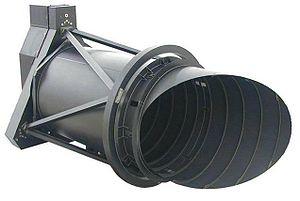
High Resolution Imaging Science Experiment est une caméra de la sonde spatiale Mars Reconnaissance Orbiter. D'une masse de 65 kilogrammes, l'instrument a été construit par la compagnie Ball Aerospace & Technologies Corp. en collaboration avec le Lunar and Planetary Laboratory de l'université de l'Arizona pour un coût approximatif de 40 millions USD. L'instrument est un télescope ayant un miroir primaire de 0,5 mètre de diamètre, ce qui lui permet de prendre des images de la surface martienne d'une résolution de 0,3 mètre par pixel.
Mars Reconnaissance Orbiter est une mission spatiale américaine de la NASA en orbite autour de Mars. La sonde spatiale MRO a été lancée le 12 août 2005 par une fusée Atlas V-401 depuis la base de lancement de Cap Canaveral et s'est insérée en orbite martienne le 10 mars 2006. La sonde a modifié son orbite durant les cinq mois suivants en utilisant la technique de l'aérofreinage pour parvenir à se placer sur une orbite basse circulaire.